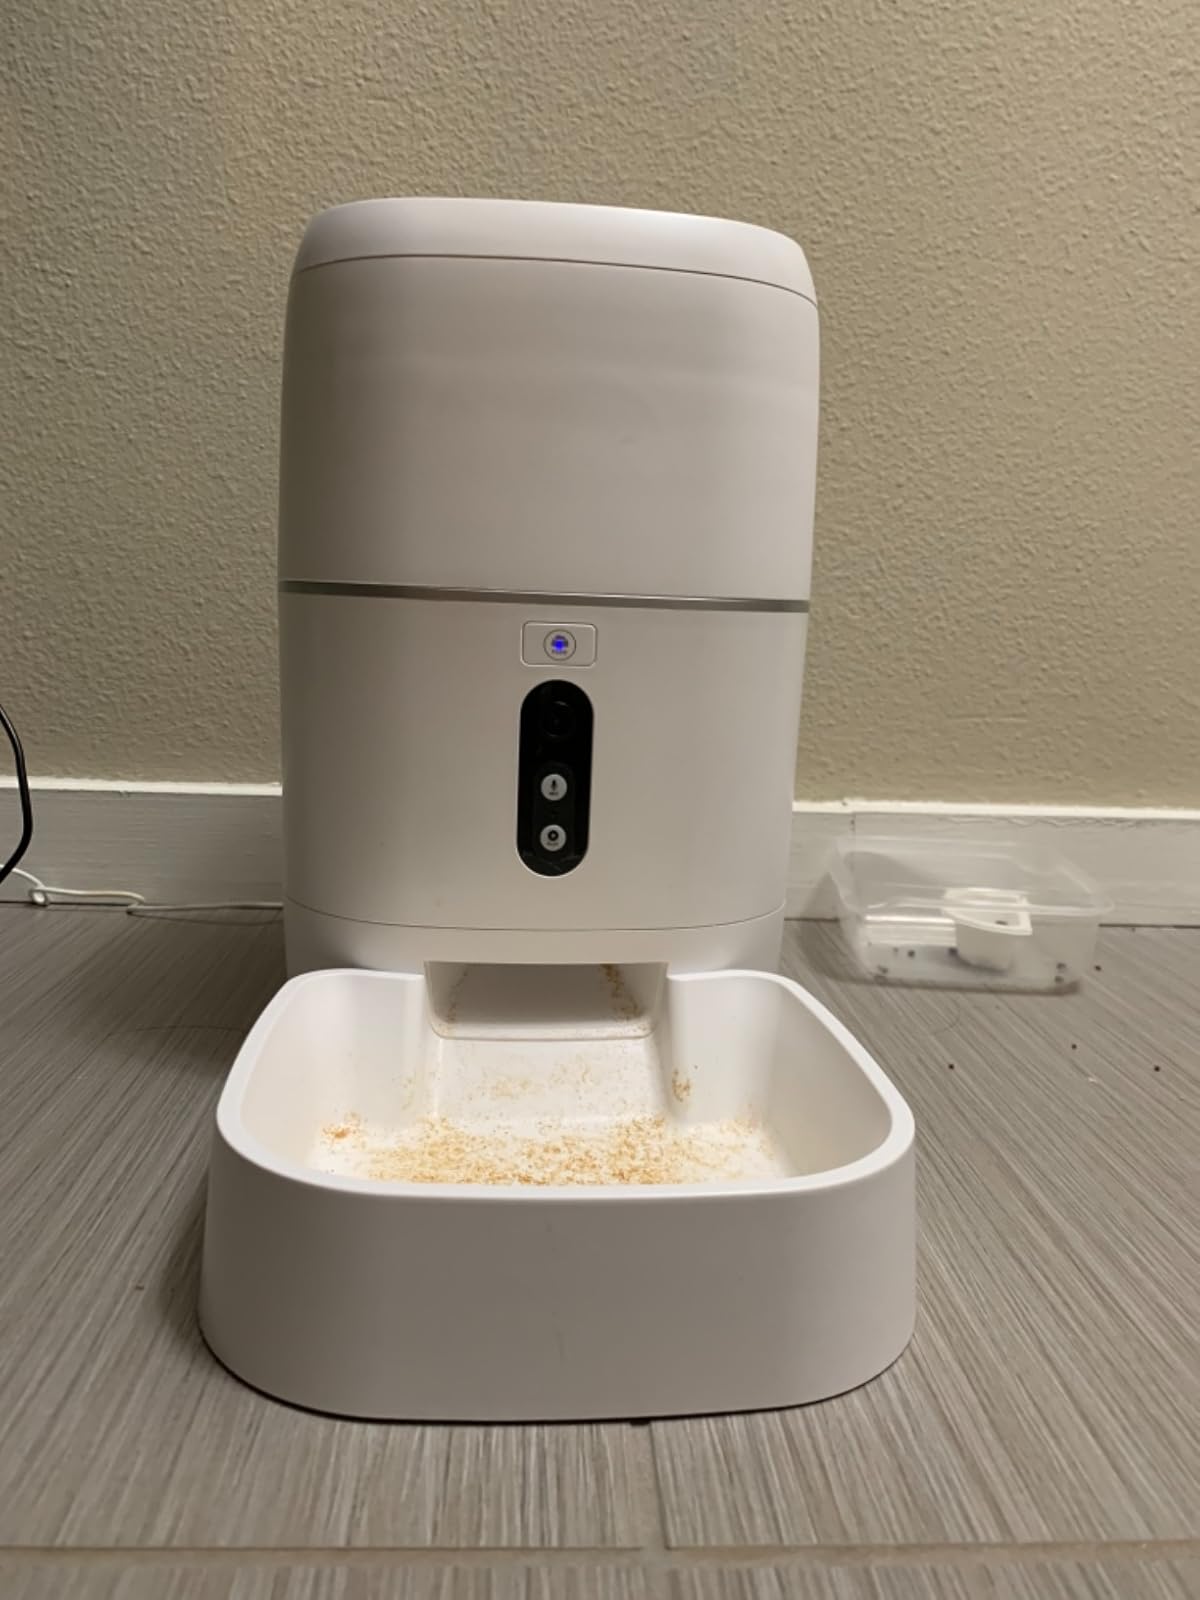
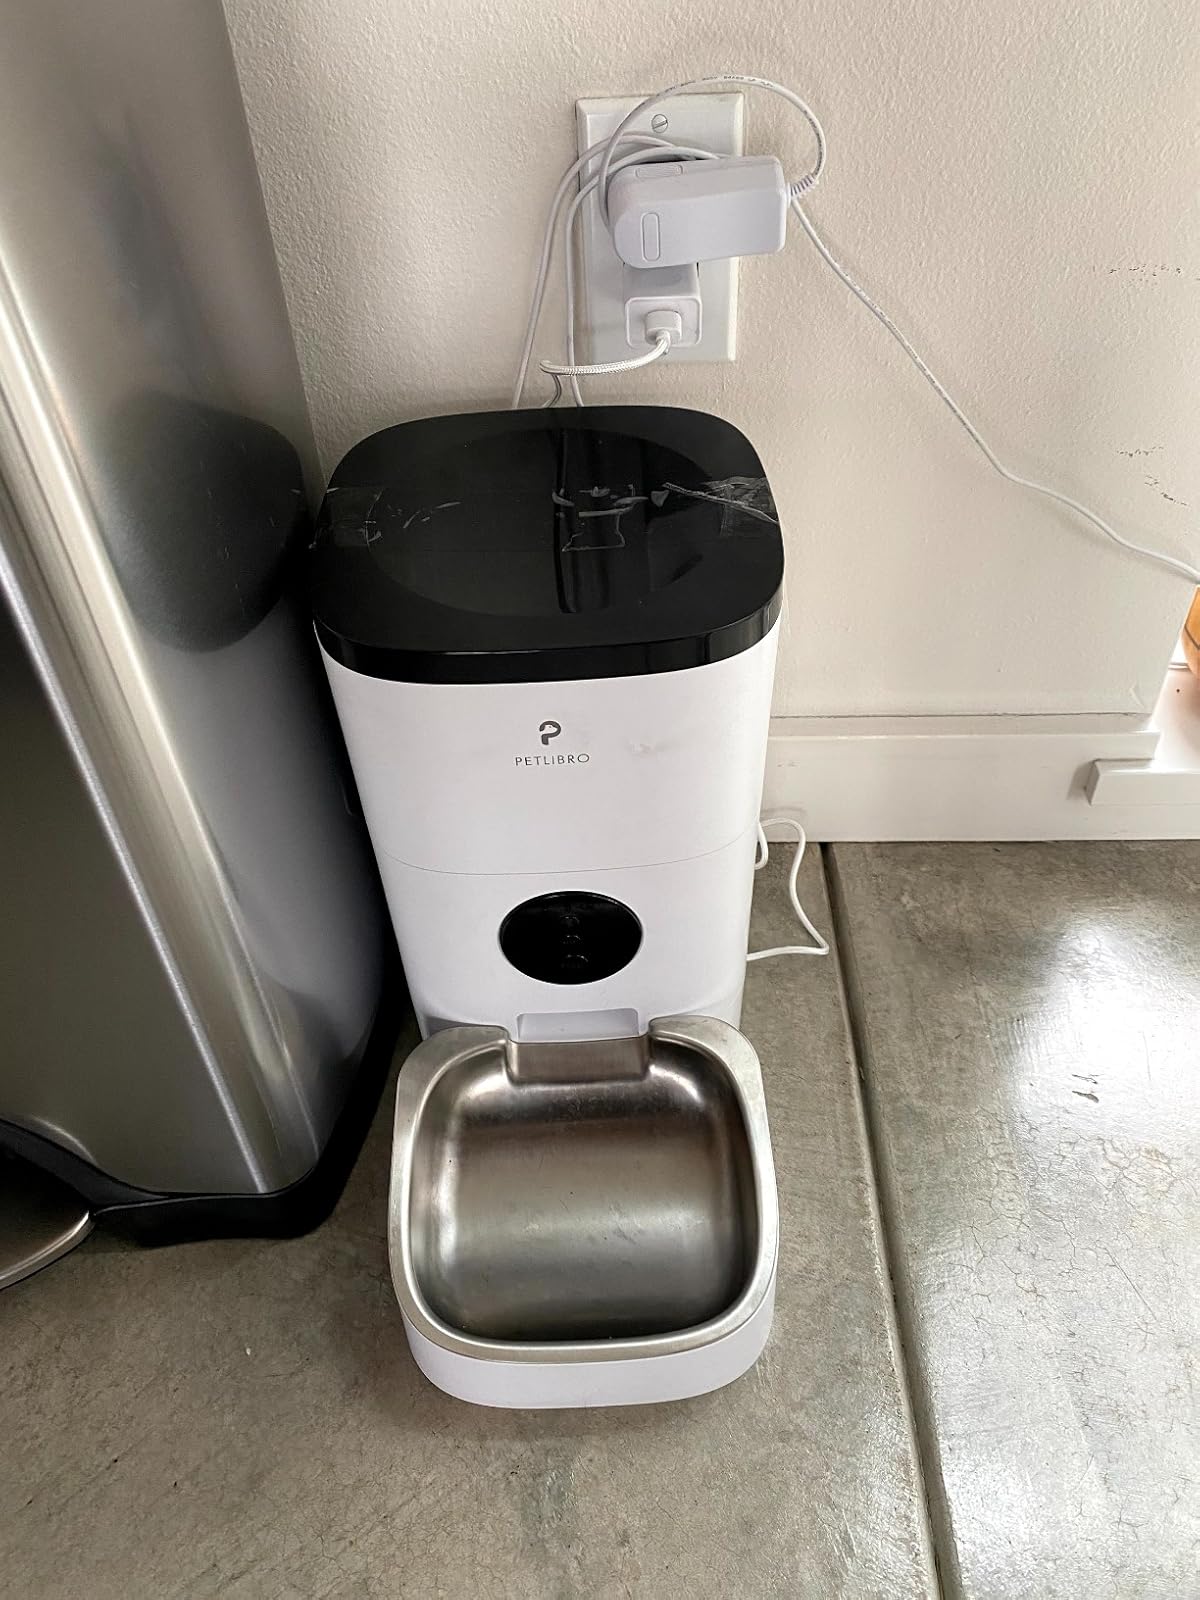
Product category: items_feeder
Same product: no